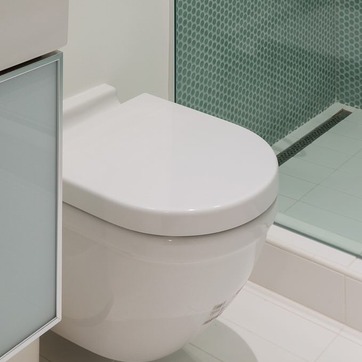
Material: ceramic